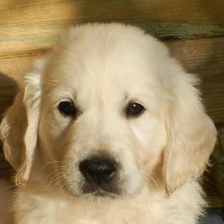
Label: animals